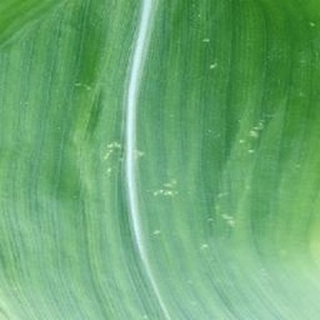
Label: healthy_corn